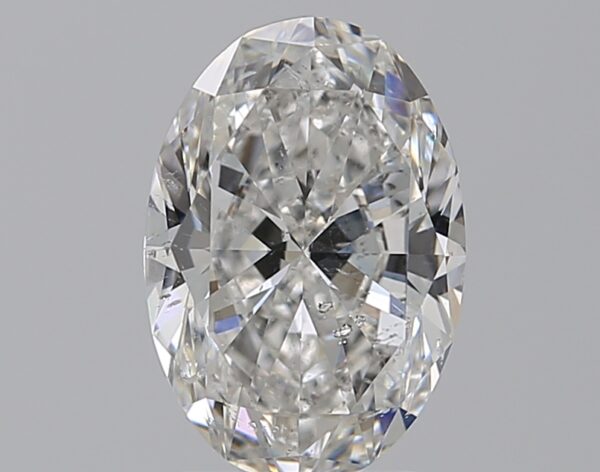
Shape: oval
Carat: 2.01
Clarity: SI2
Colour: F
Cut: EX
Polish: EX
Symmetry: EX
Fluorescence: ST
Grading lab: GIA
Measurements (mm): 9.89 x 6.77 x 4.23